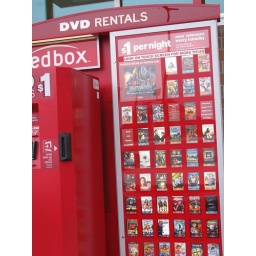
red box in memphis which oddly has the old rob movie 'the haunted airman'